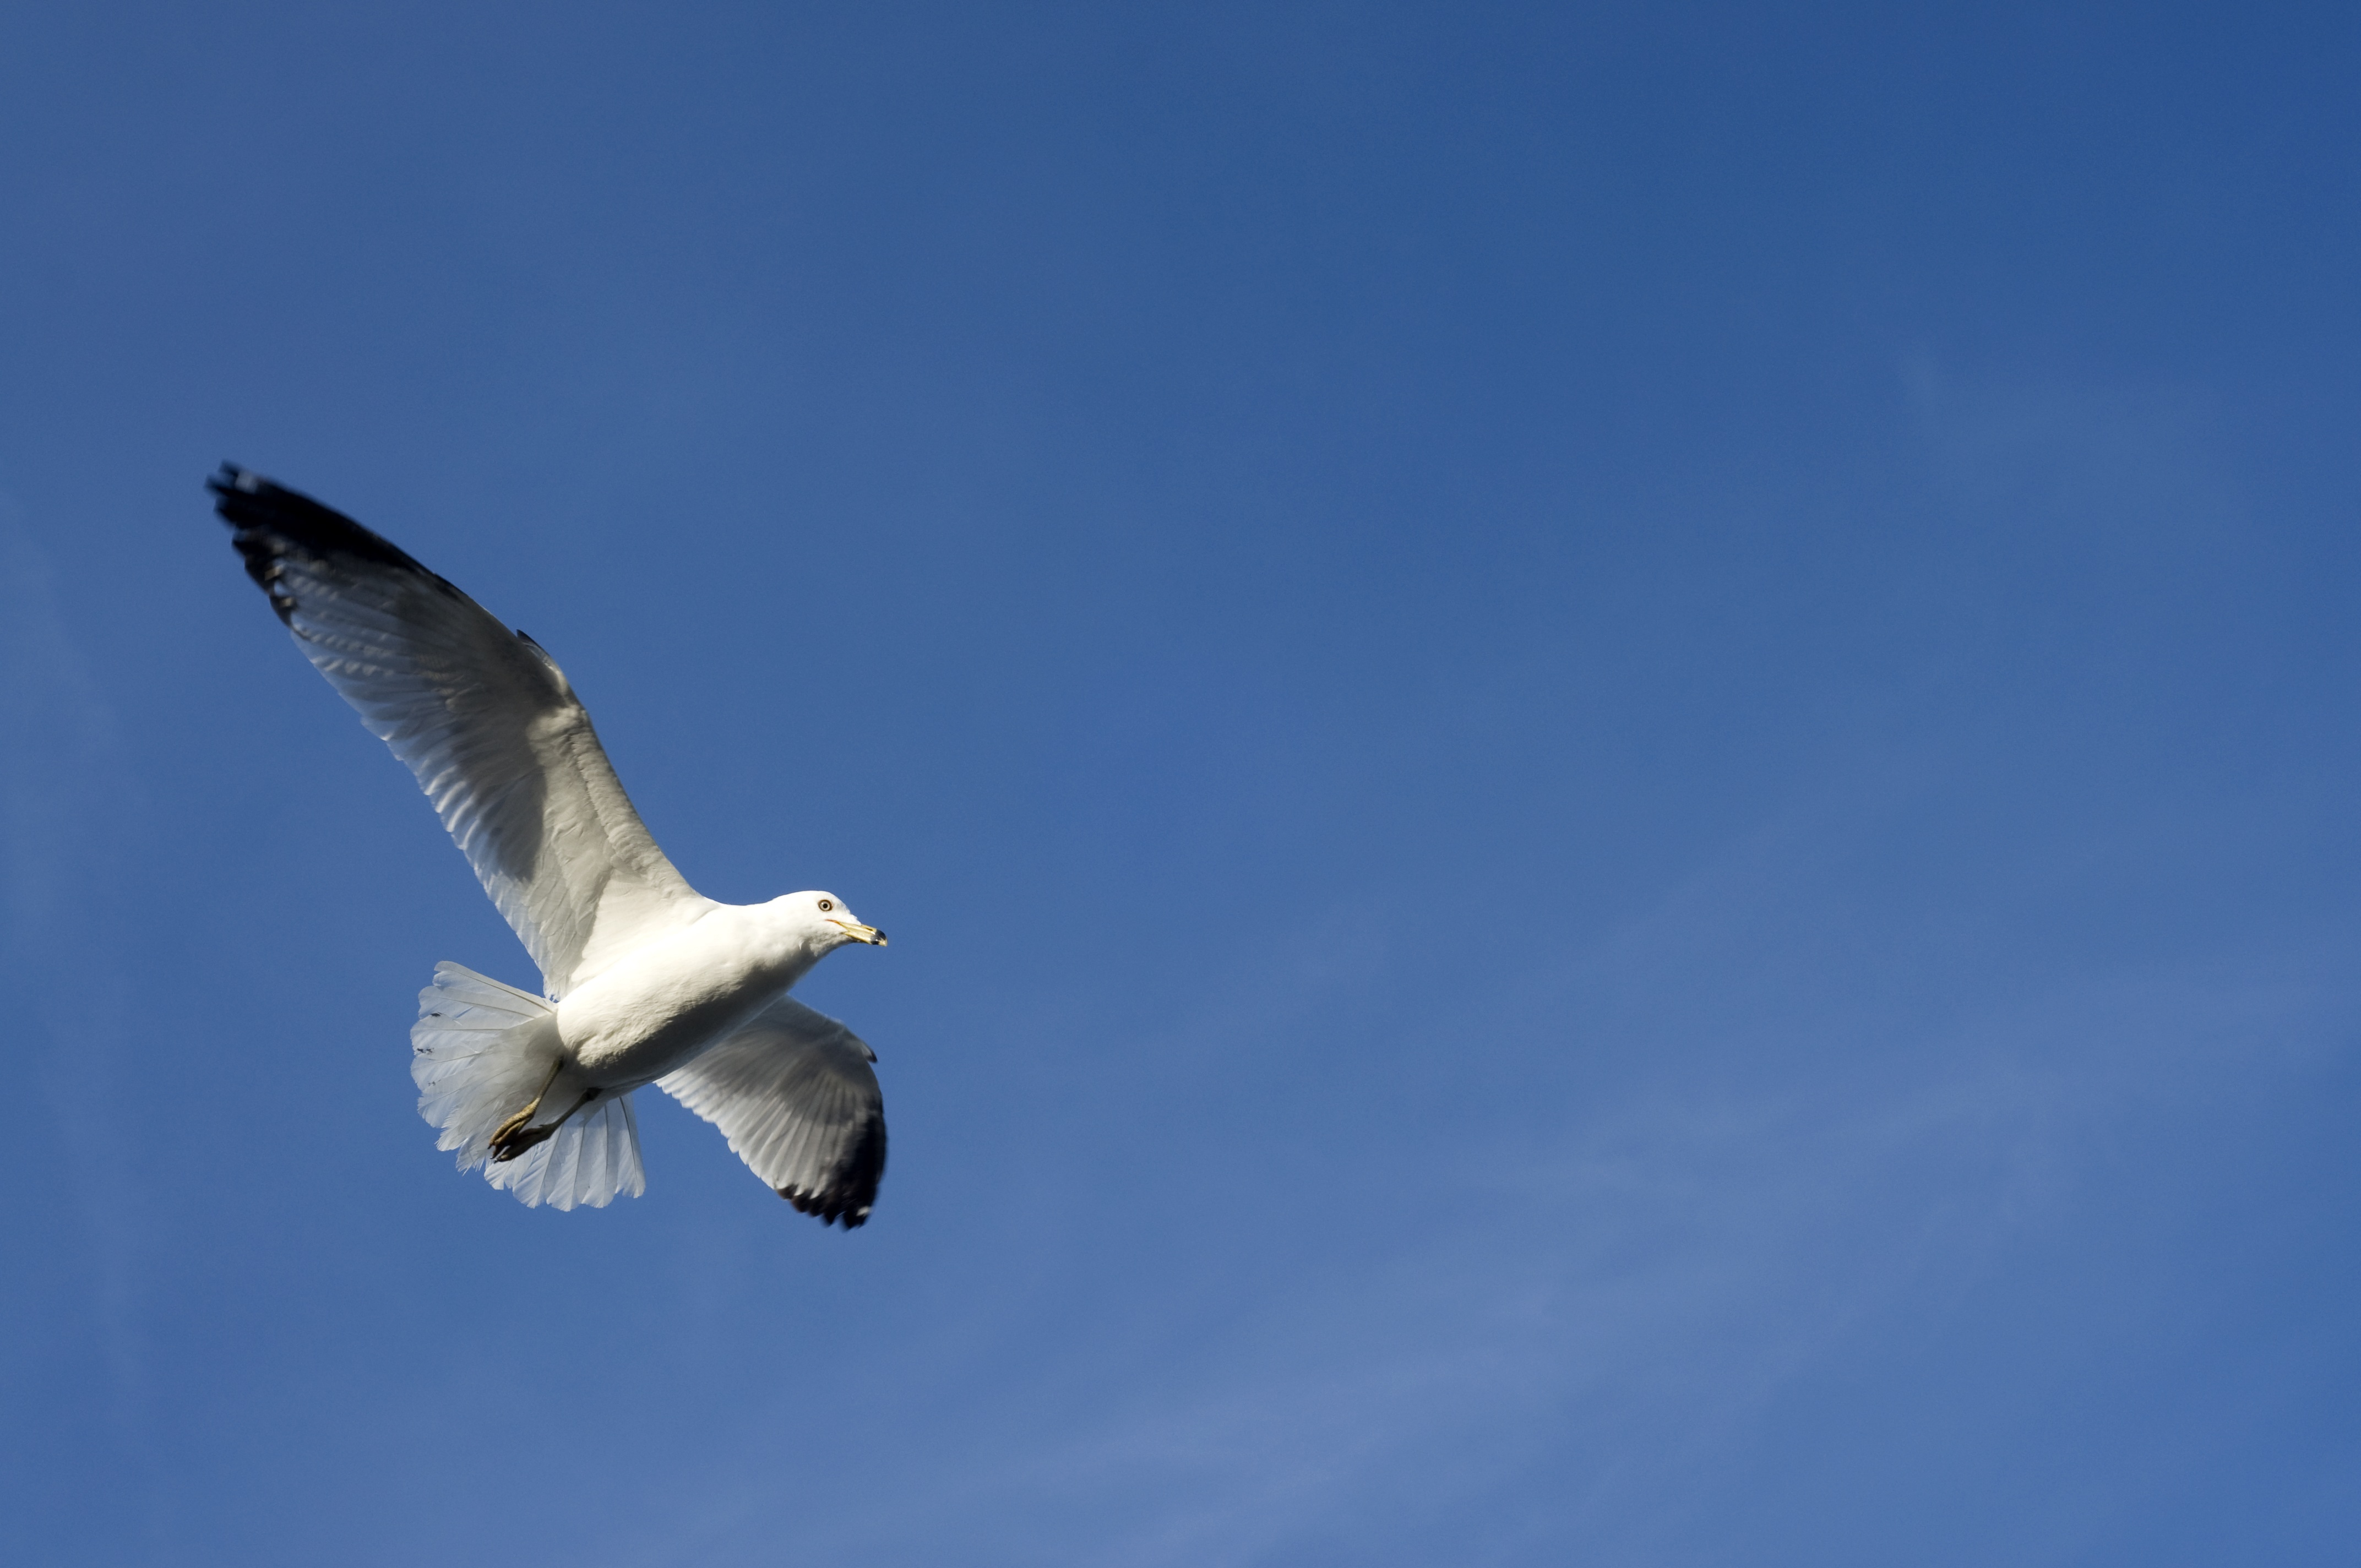
nature, bird, wing, sky, white, animal, seabird, flying, fly, seagull, wildlife, wild, gull, flight, natural, blue, soaring, birds, wings, vertebrate, charadriiformes